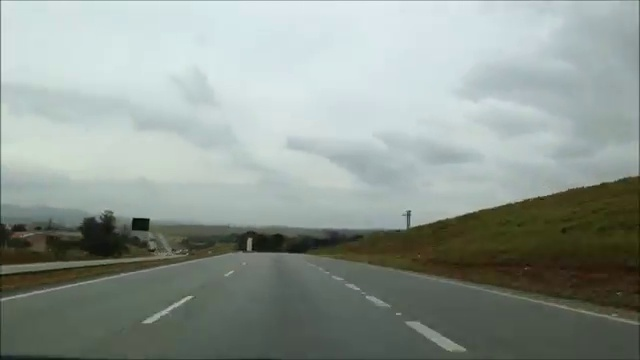
Fire: no
Smoke: no